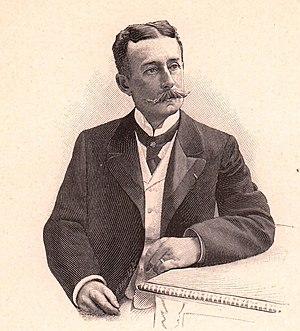
Marans est une ancienne commune française située dans le département de Maine-et-Loire, en région Pays de la Loire.